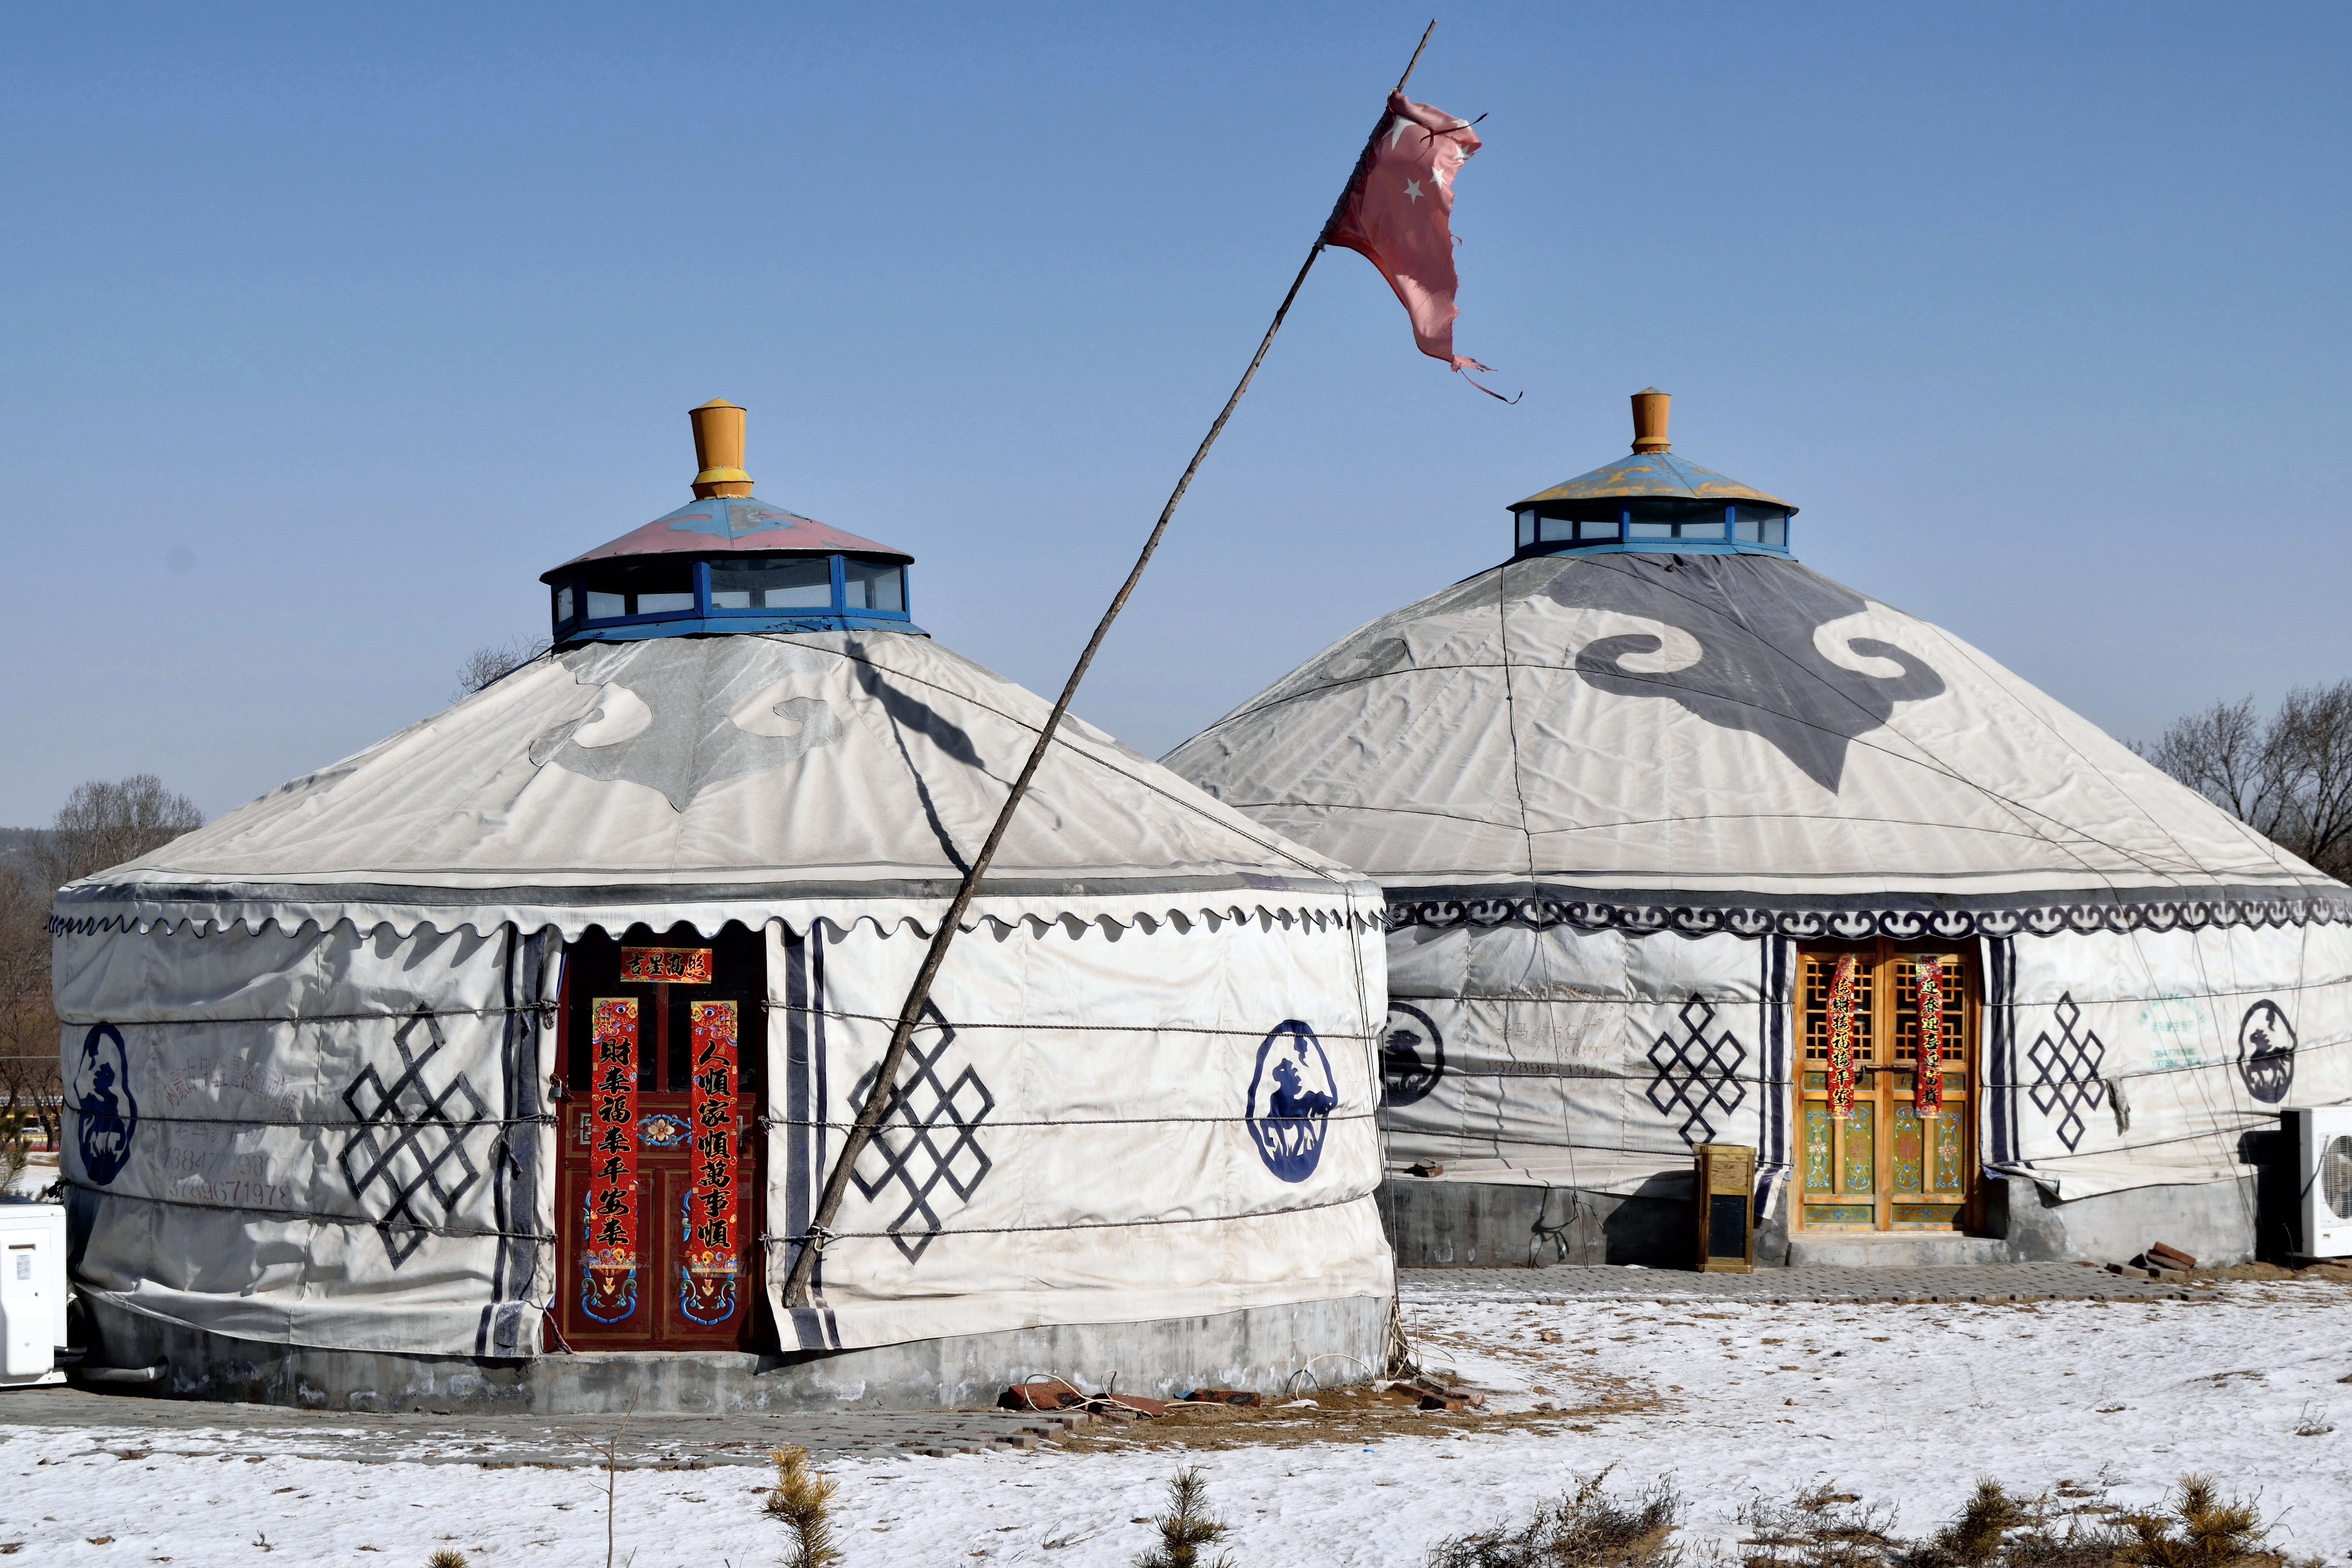
landscape, snow, winter, travel, scenic, autumn, season, inner mongolia, dome, china